Herod the Great

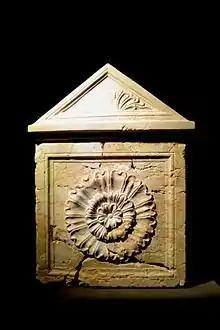
Herod's alleged sarcophagus, displayed at the Israel Museum

The Gospel of Matthew describes an episode known as the Massacre of the Innocents. According to this account, after the birth of Jesus, a group of magi from the East visited Herod to inquire the whereabouts of "the one having been born king of the Jews", because they had seen his star in the east (or, according to certain translations, at its rising) and therefore wanted to pay him homage. Herod, as King of the Jews, was alarmed at the prospect of a usurper. Herod assembled the chief priests and scribes of the people and asked them where the "Anointed One" (the Messiah) was to be born. They answered, in Bethlehem, citing . Herod therefore sent the magi to Bethlehem, instructing them to search for the child and, after they had found him, to "report to me, so that I too may go and worship him". However, after they had found Jesus, they were warned in a dream not to report back to Herod. Similarly, Joseph was warned in a dream that Herod intended to kill Jesus, so he and his family fled to Egypt. When Herod realized he had been outwitted, he gave orders to kill all boys of the age of two and under in Bethlehem and its vicinity. Joseph and his family stayed in Egypt until Herod's death, then moved to Nazareth in Galilee to avoid living under Herod's son Archelaus.